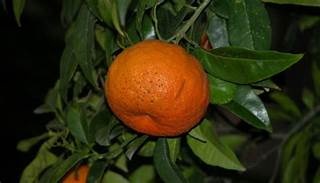
Label: mandarine